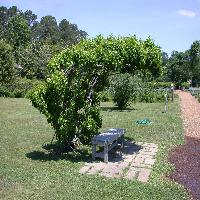
Weather: sun or clear